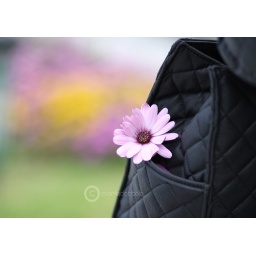
The pink flower in the black Emera.